Digimon Battle Online

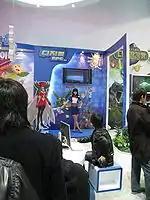
Inside a large, brightly lit convention center room with white walls is positioned a promotional display booth for a video game. A saleswoman clad in a blue shirt and skirt and a red bowtie motions towards several illustrations on the booth, explaining their implications. The illustrations are anime-styled and depict several outlandish and brightly colored creatures. Three men in dark jackets watch the demonstration.

Most Digimon begin at In-Training and generally are able to digivolve to either Ultimate or Mega Level. During battle, the player has three tries to capture an In-Training level Digimon, via the "capture" option in the in-game interface. Rookie level Digimon can also be captured with a special item "Taming Net : Rookie X".